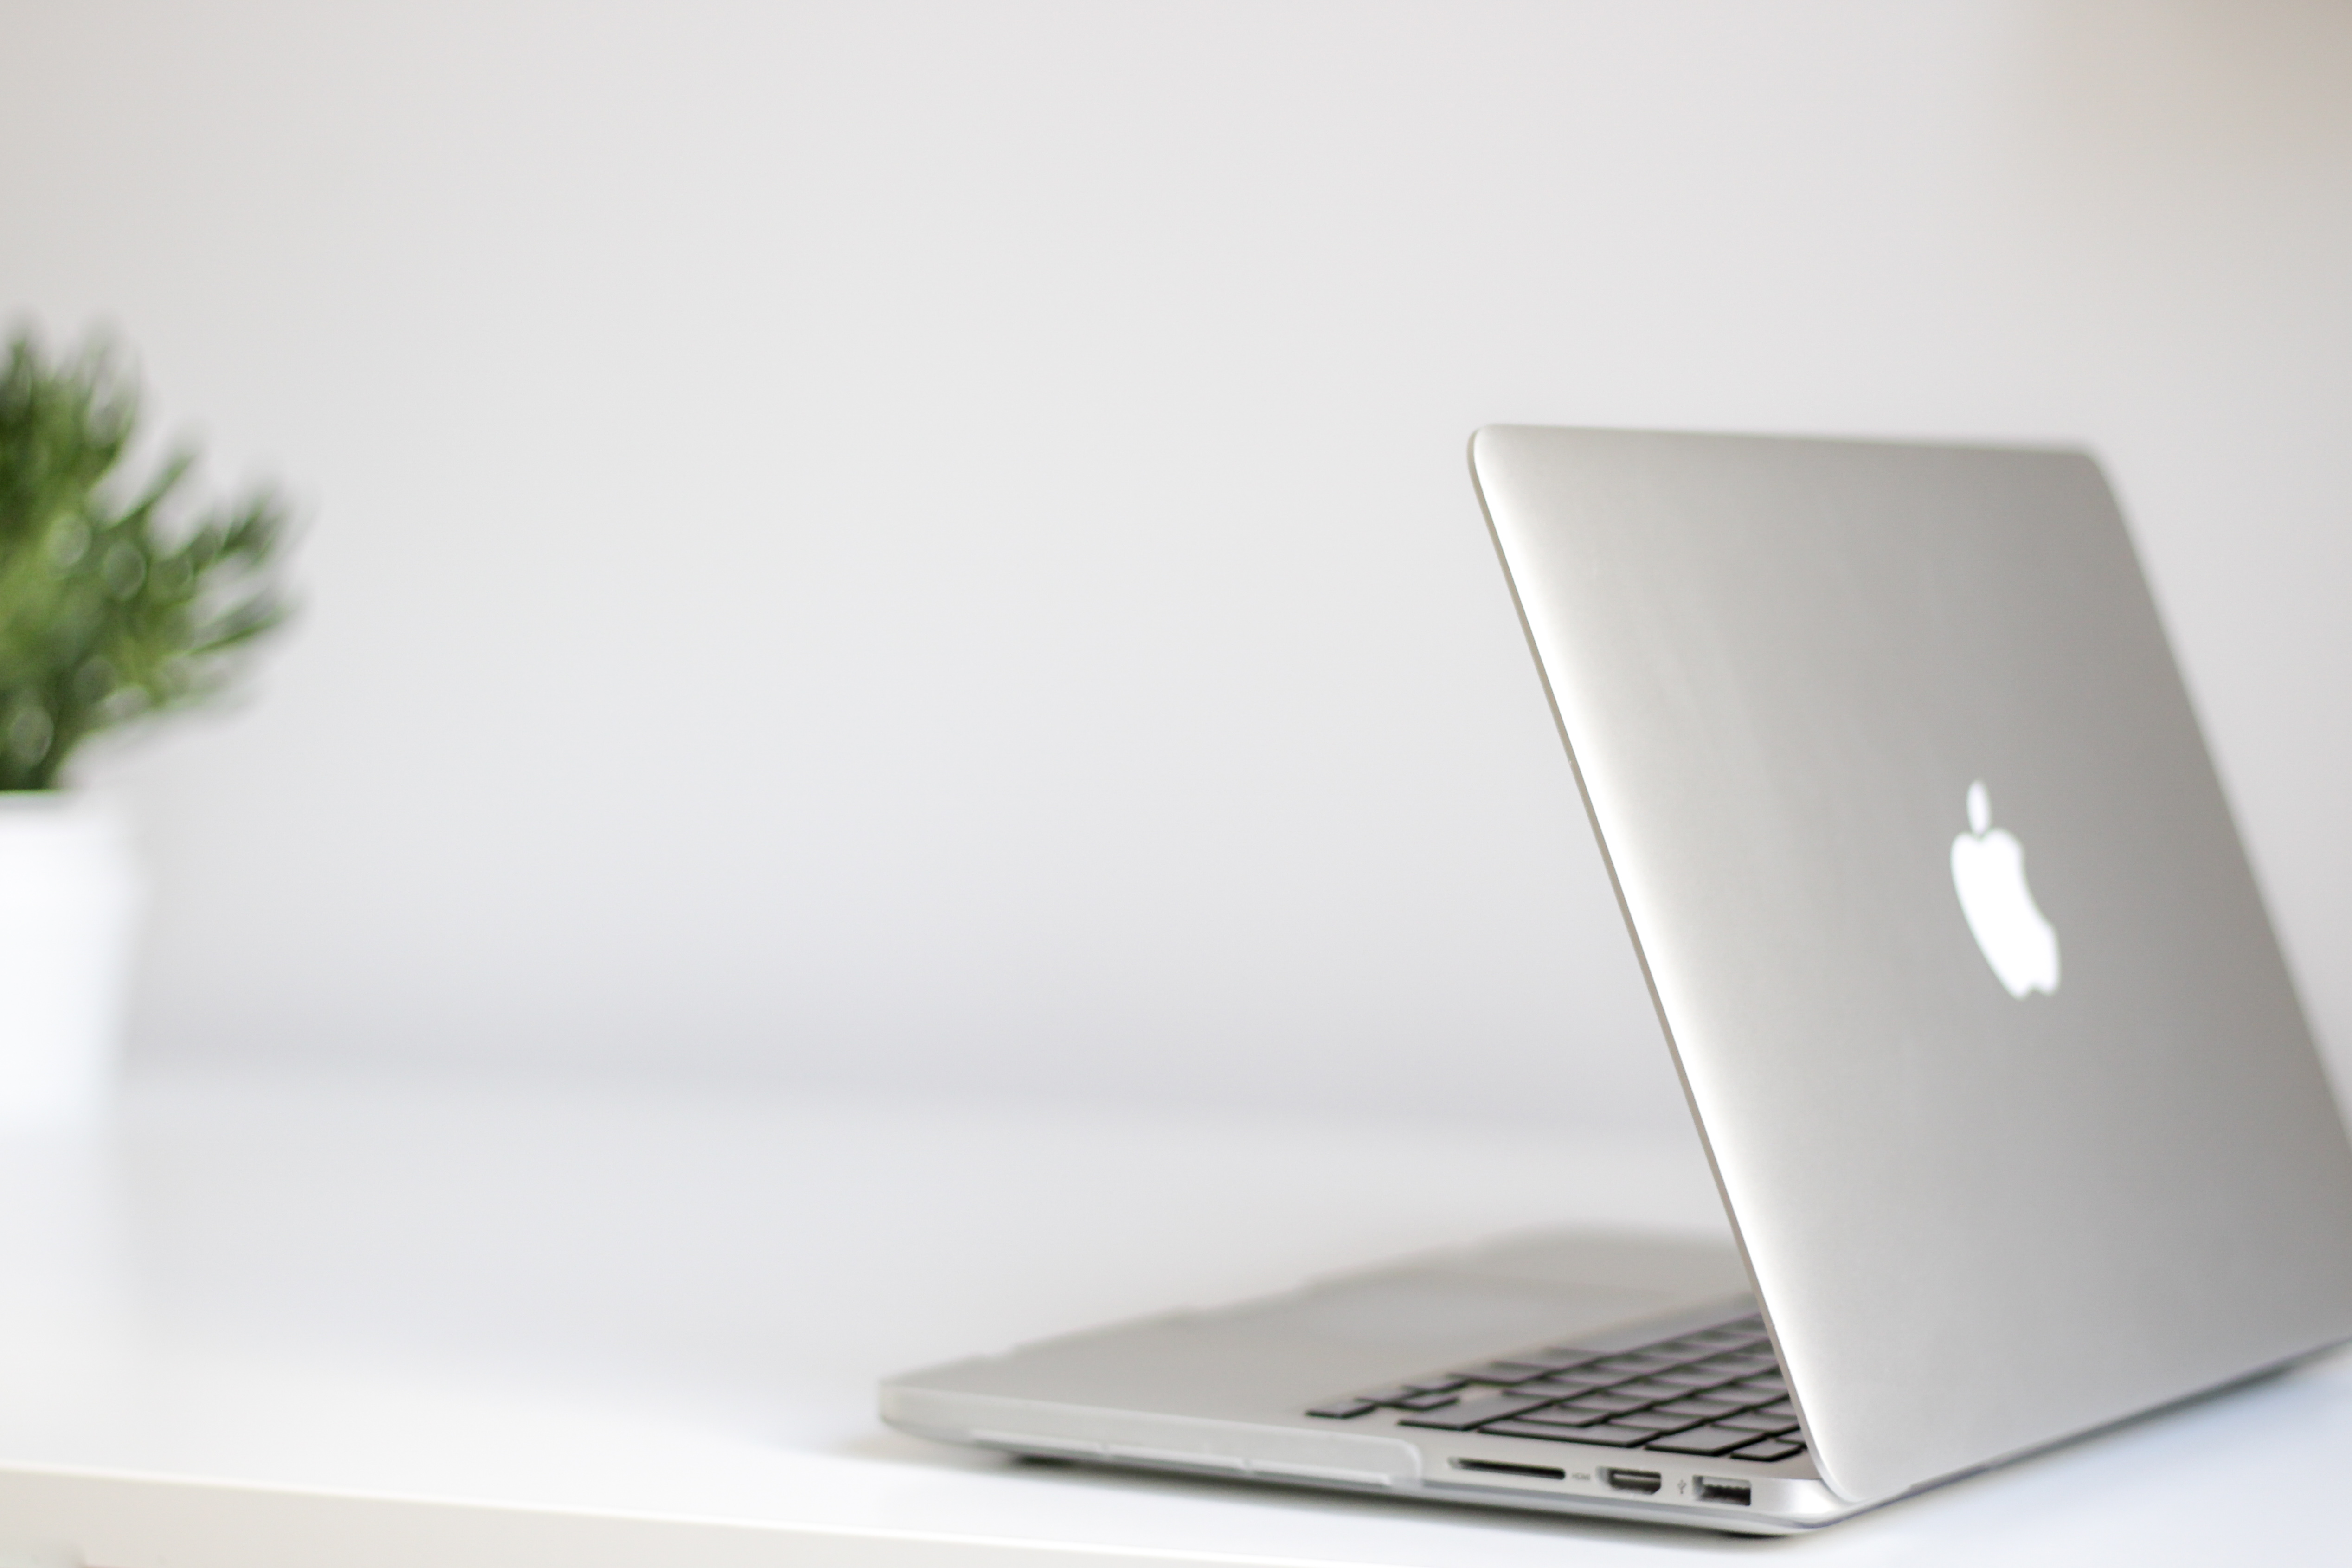
work space, Mac book on the table, laptop, table, office, technology, electronic device, computer, netbook, desk, gadget, personal computer, furniture, ipad